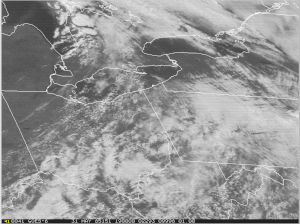
Boucle des images visible prise par le satellimétéorologique lors de l'Éruption de tornades le 31 mai 1985 en Ontario, Ohio, Pennsylvanie et New York. Notez les orages supercellulaires se formant à l'avant d'un vigoureux front froid. Cette boucle est tirée d'une description de l'évènement par le bureau de Cleveland du NWS